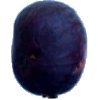
Label: Fig 1